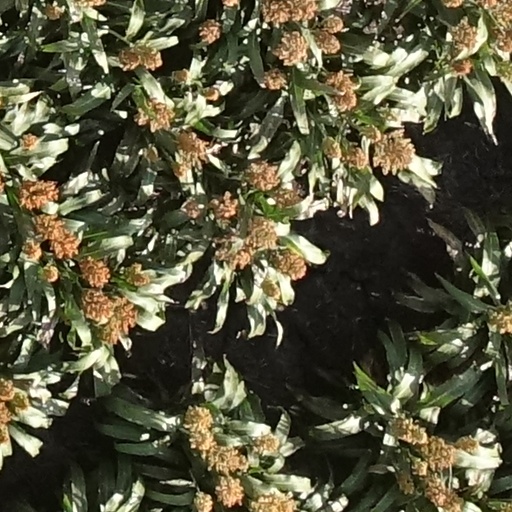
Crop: sorghum